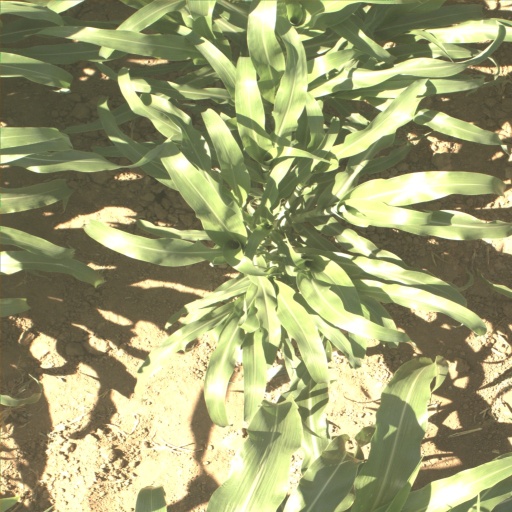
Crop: sorghum